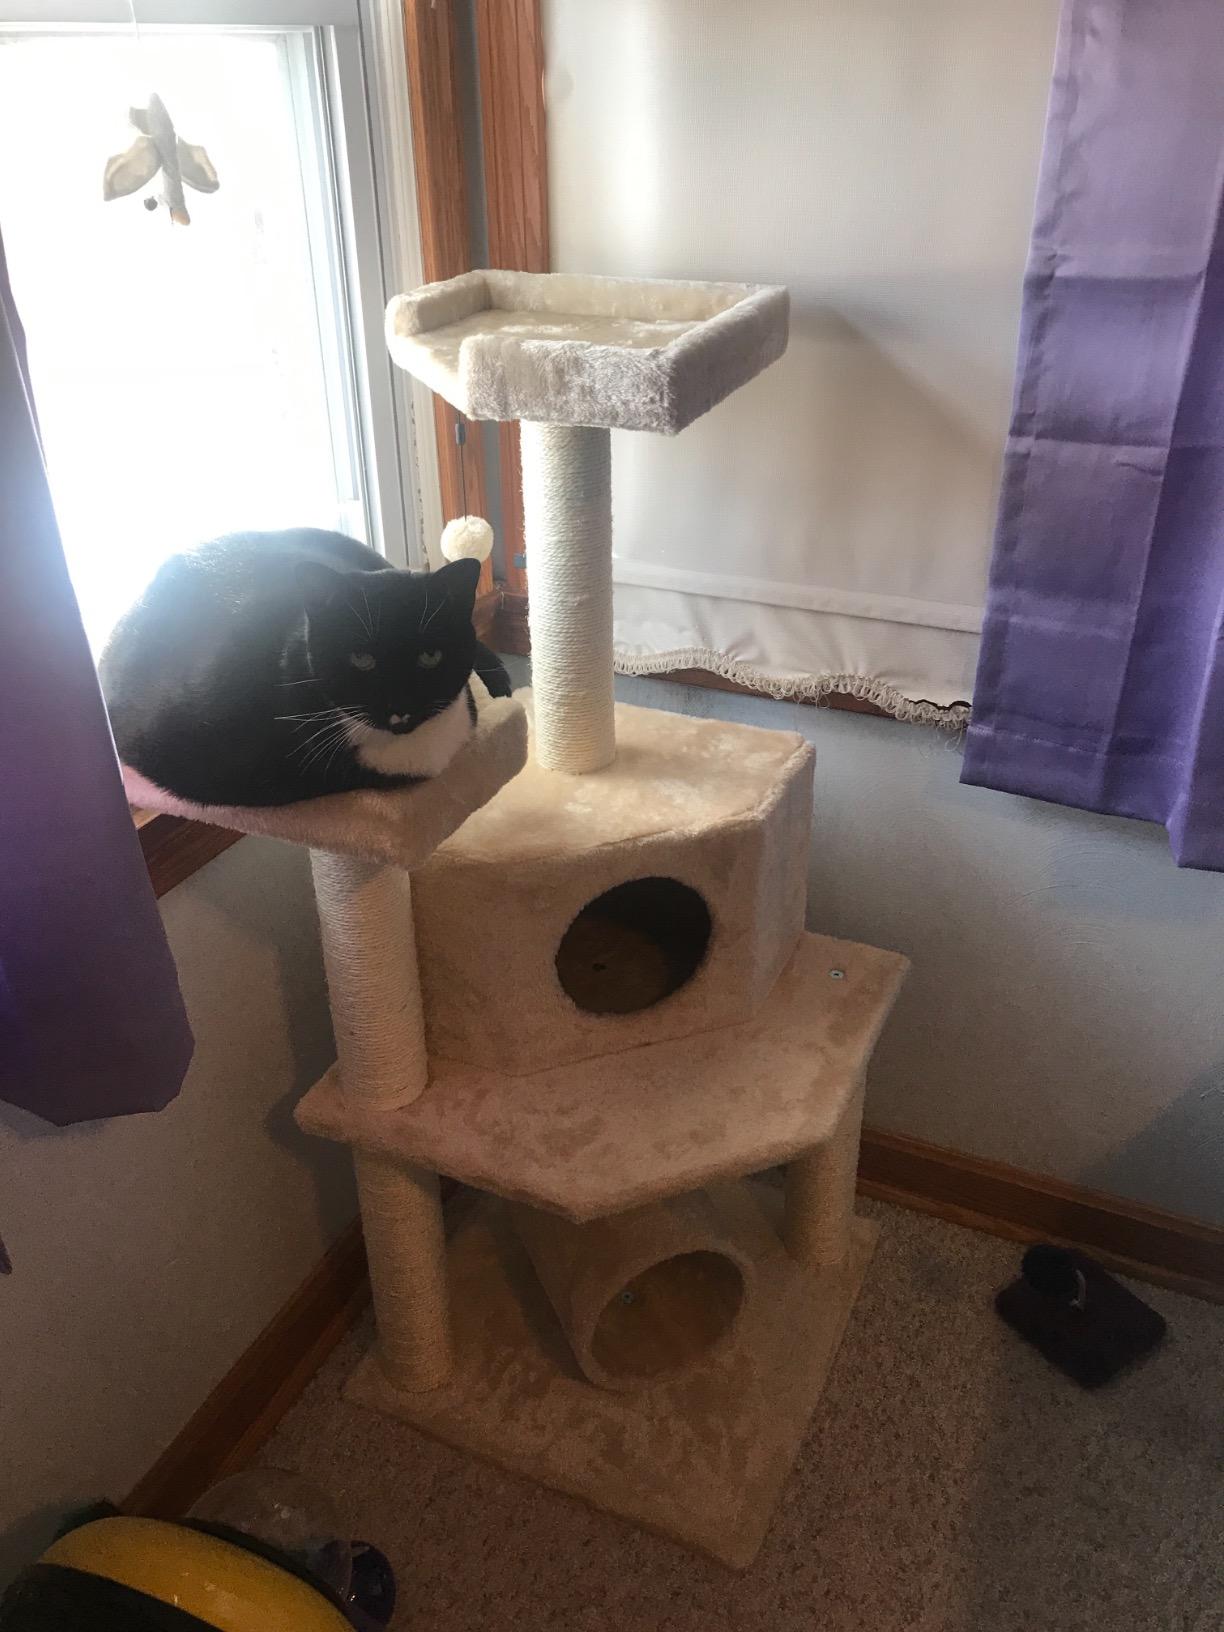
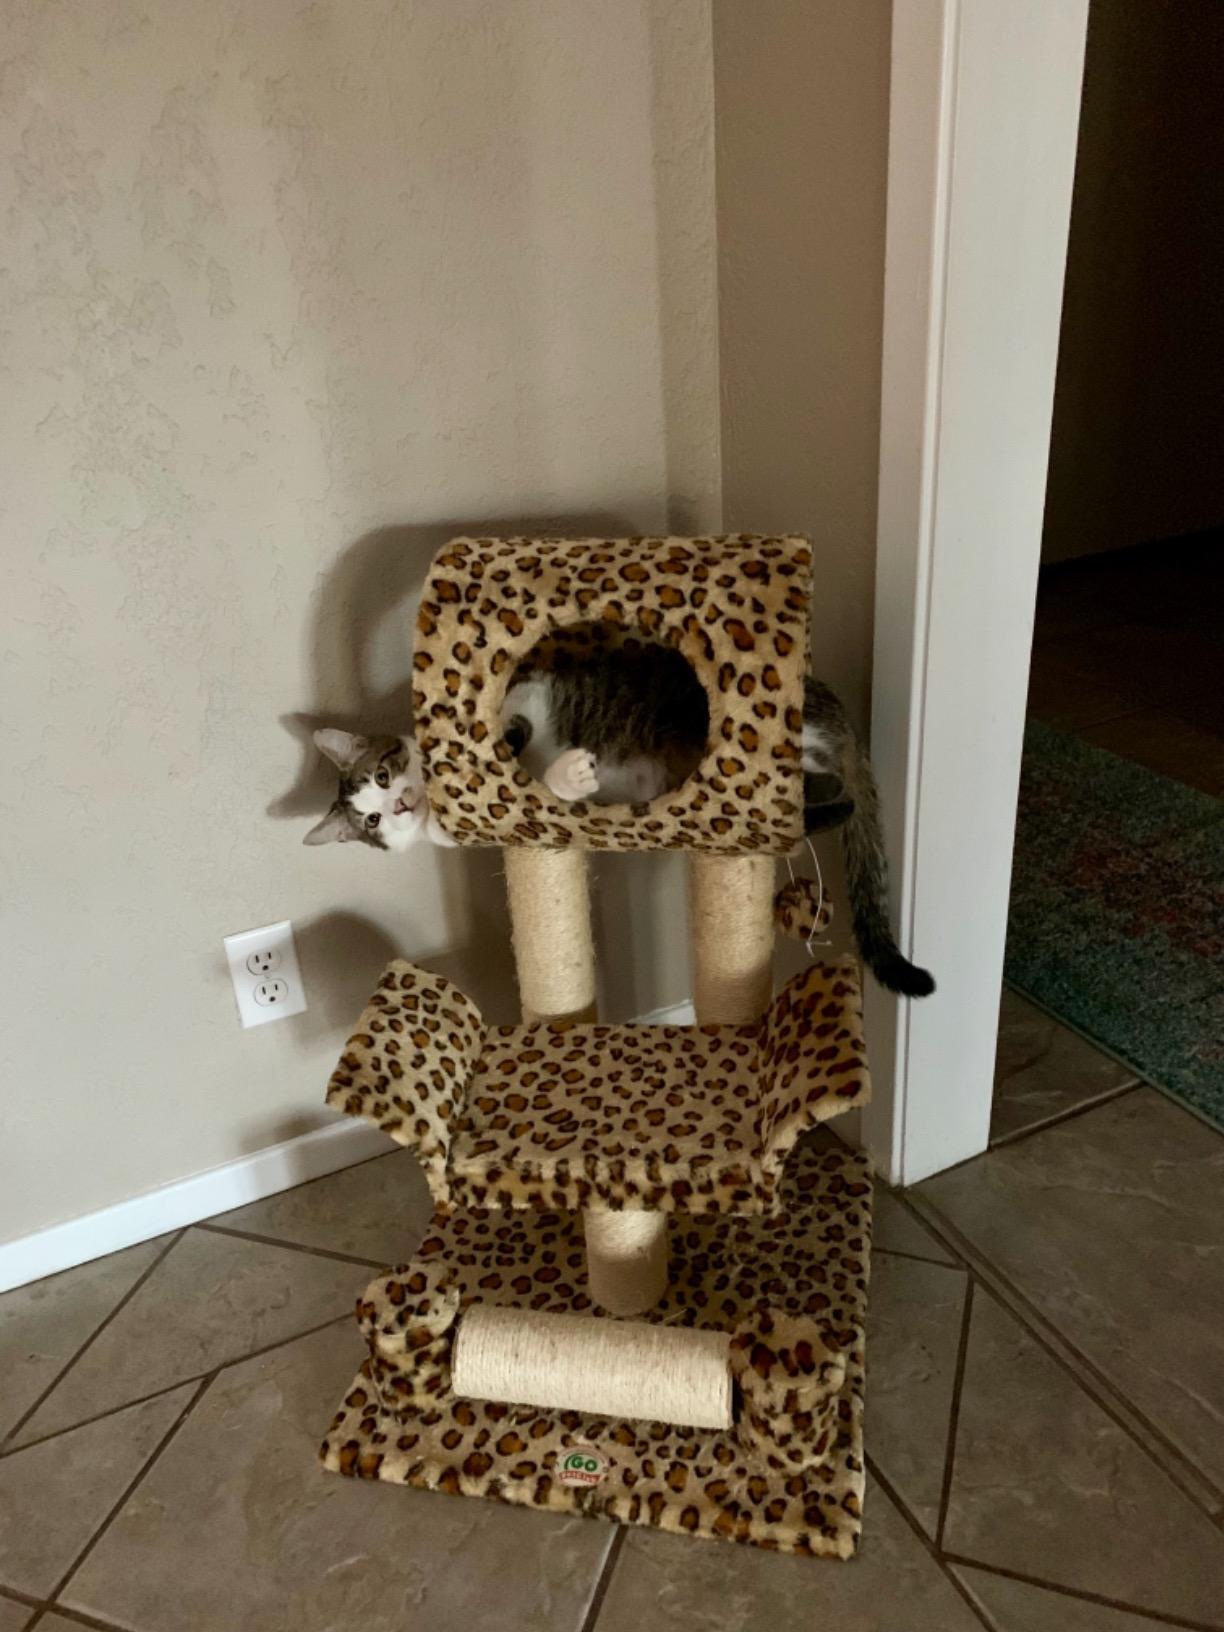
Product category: items_cat tree
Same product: no